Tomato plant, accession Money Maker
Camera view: horizontal (90 deg, fisheye); turntable rotation: 90 degrees
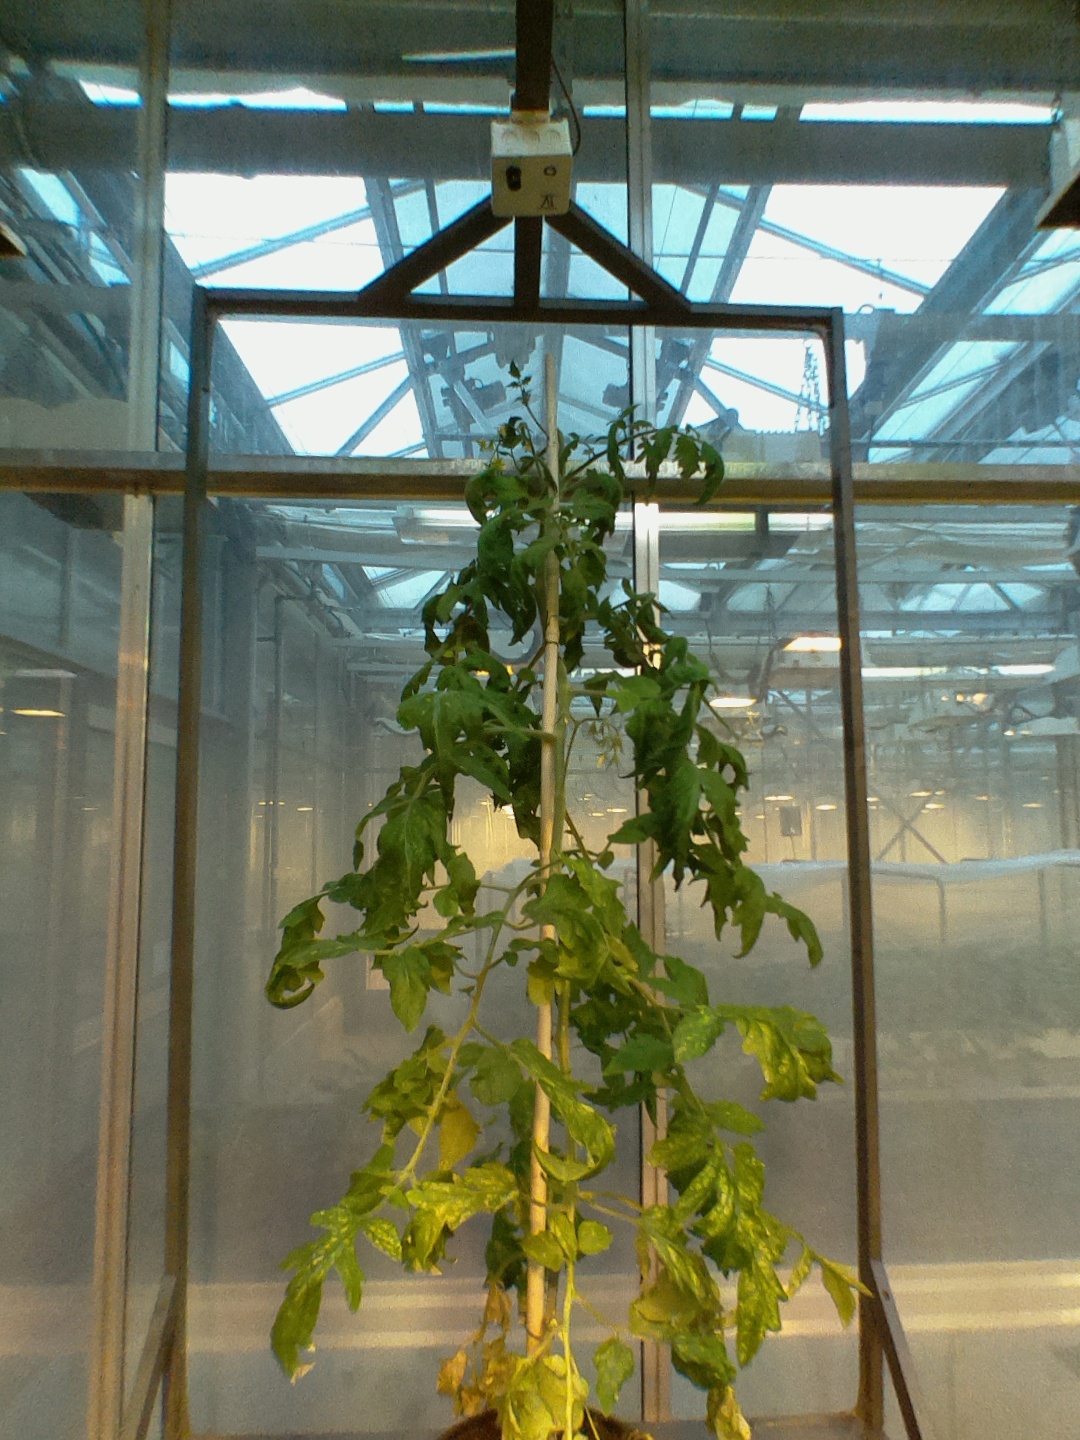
BBCH growth stage 70: Fruits at the main stem or branches visibles